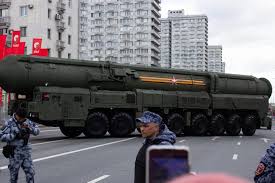
Label: Rs-24